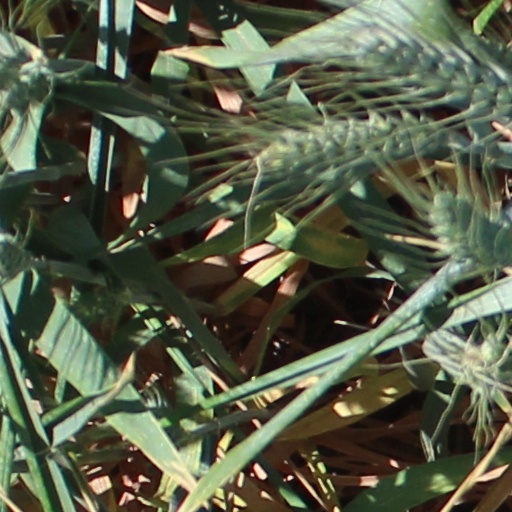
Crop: wheat